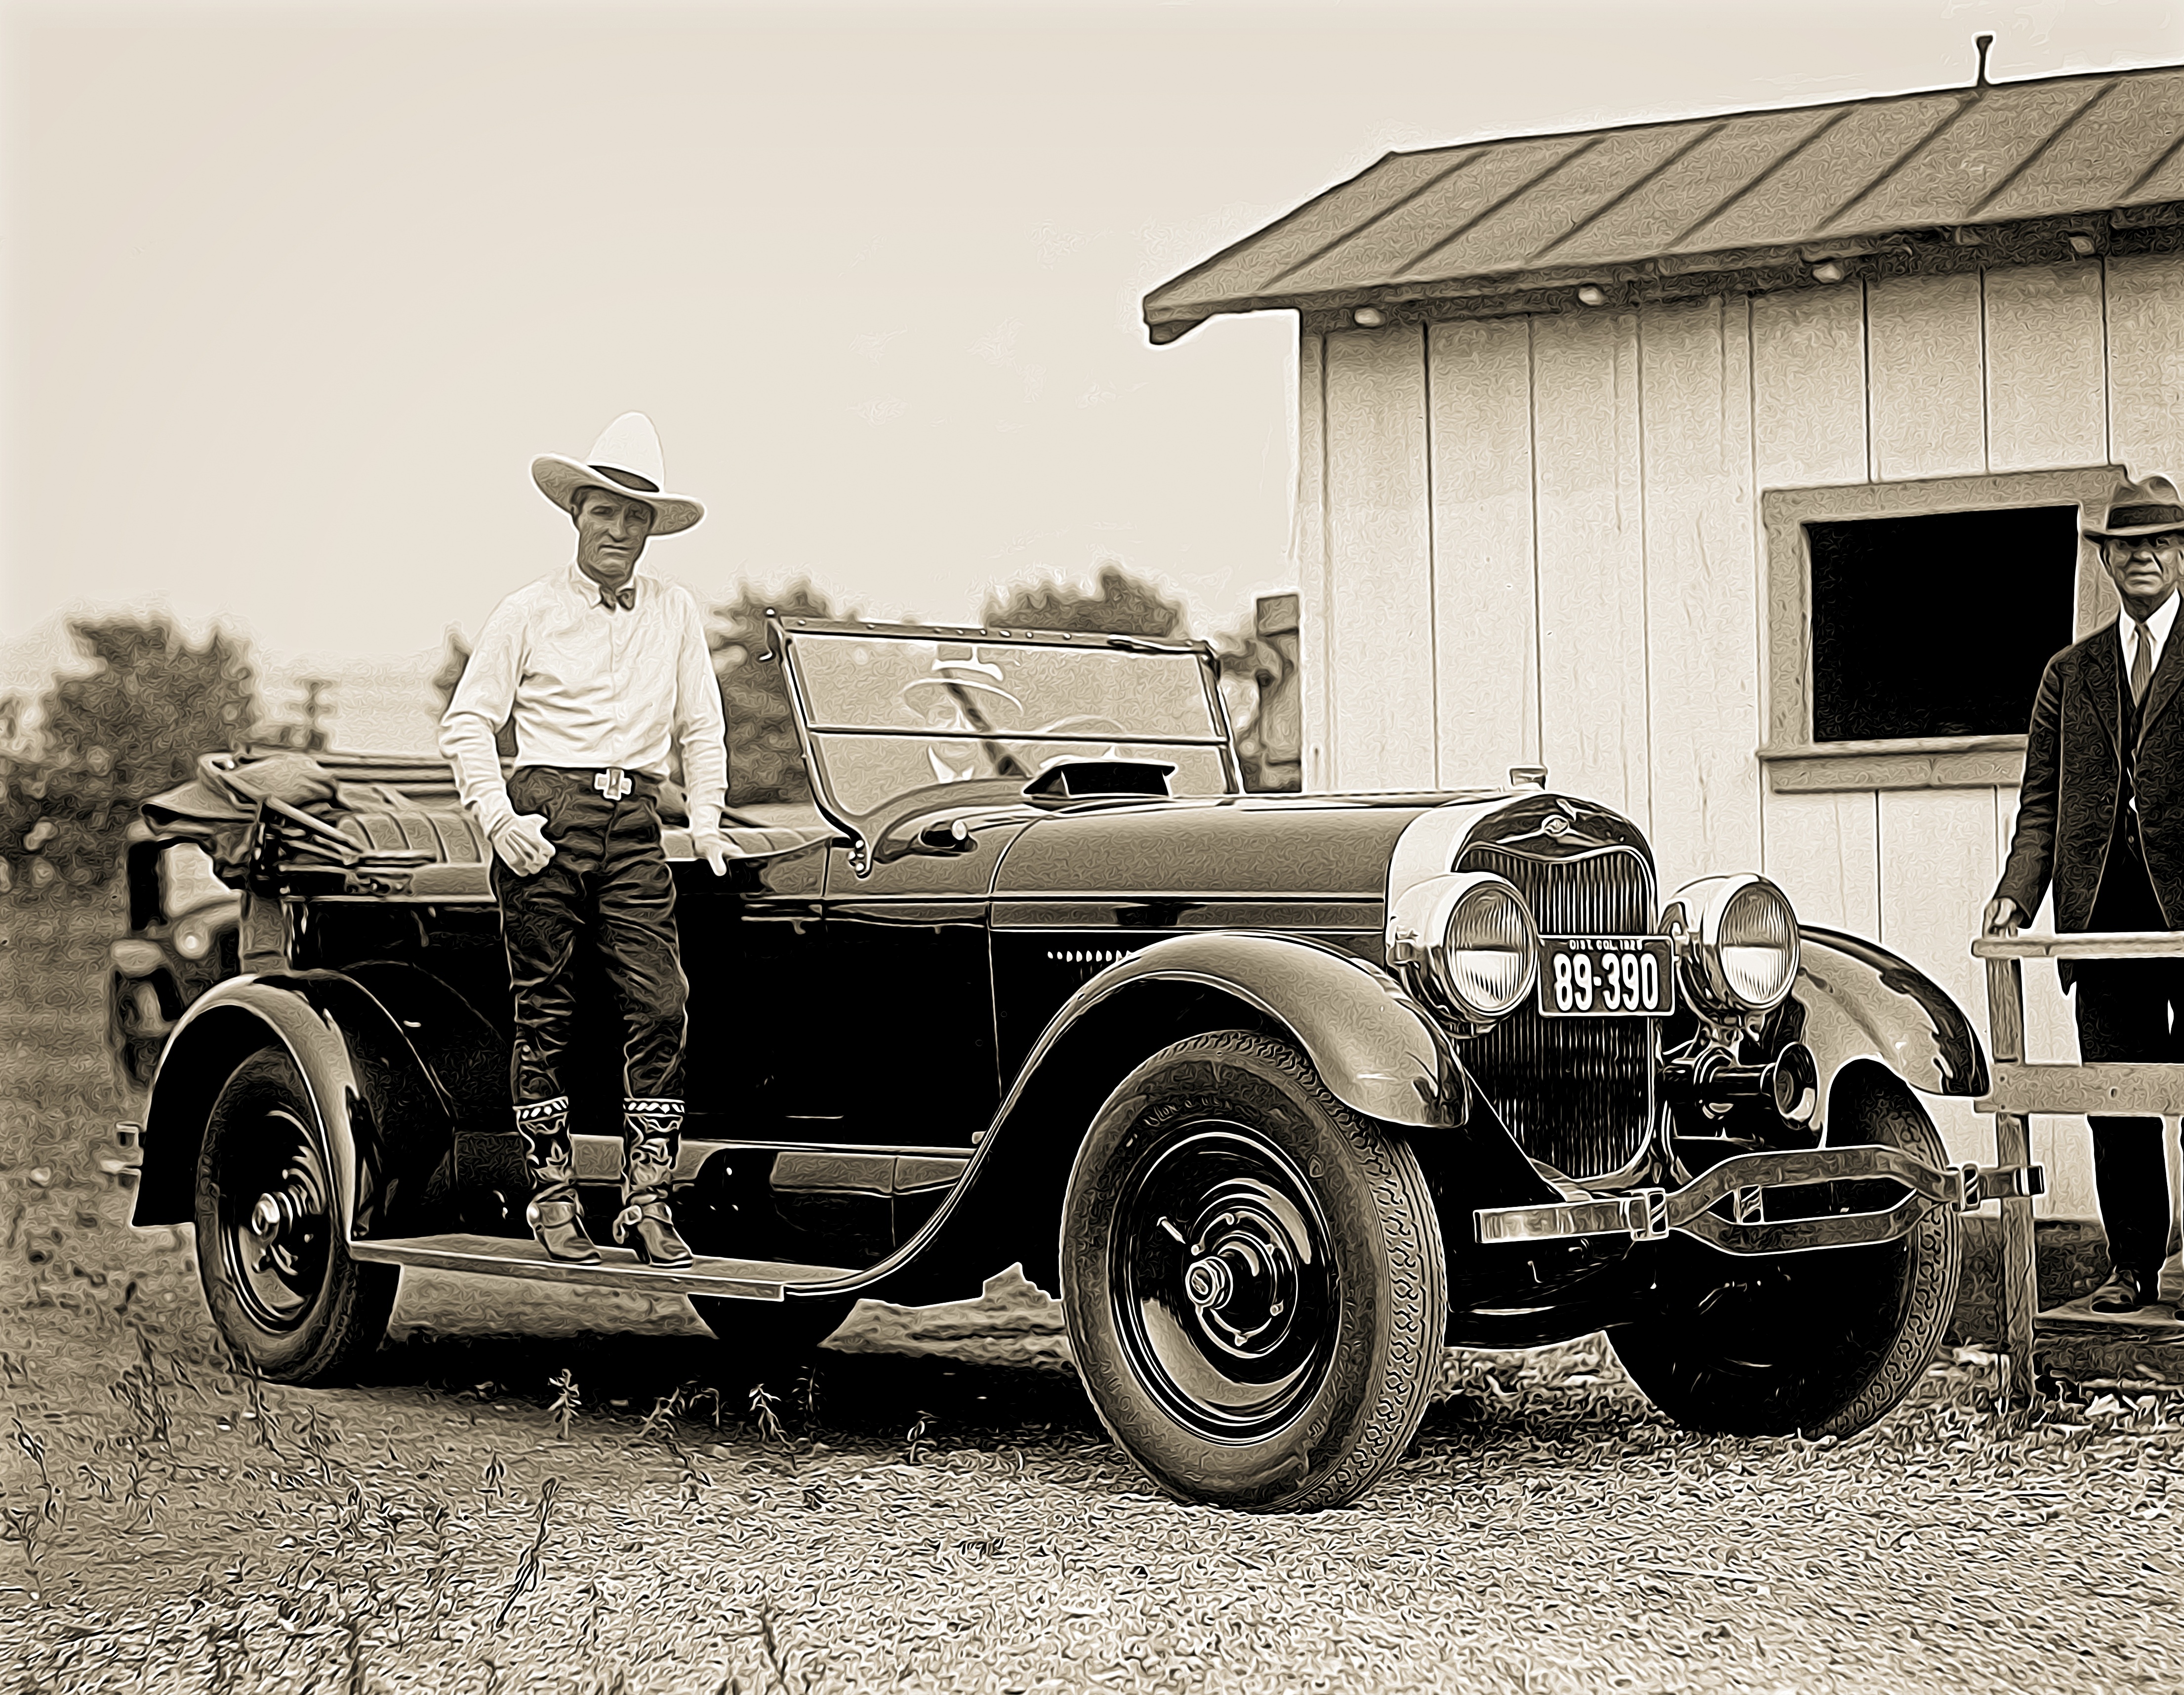
car, vintage, antique, automobile, vehicle, old car, classic car, motor vehicle, vintage car, classic, 1925, antique car, land vehicle, touring car, movie star, automobile make, luxury vehicle, rolls royce silver ghost, tom mix, lincoln car